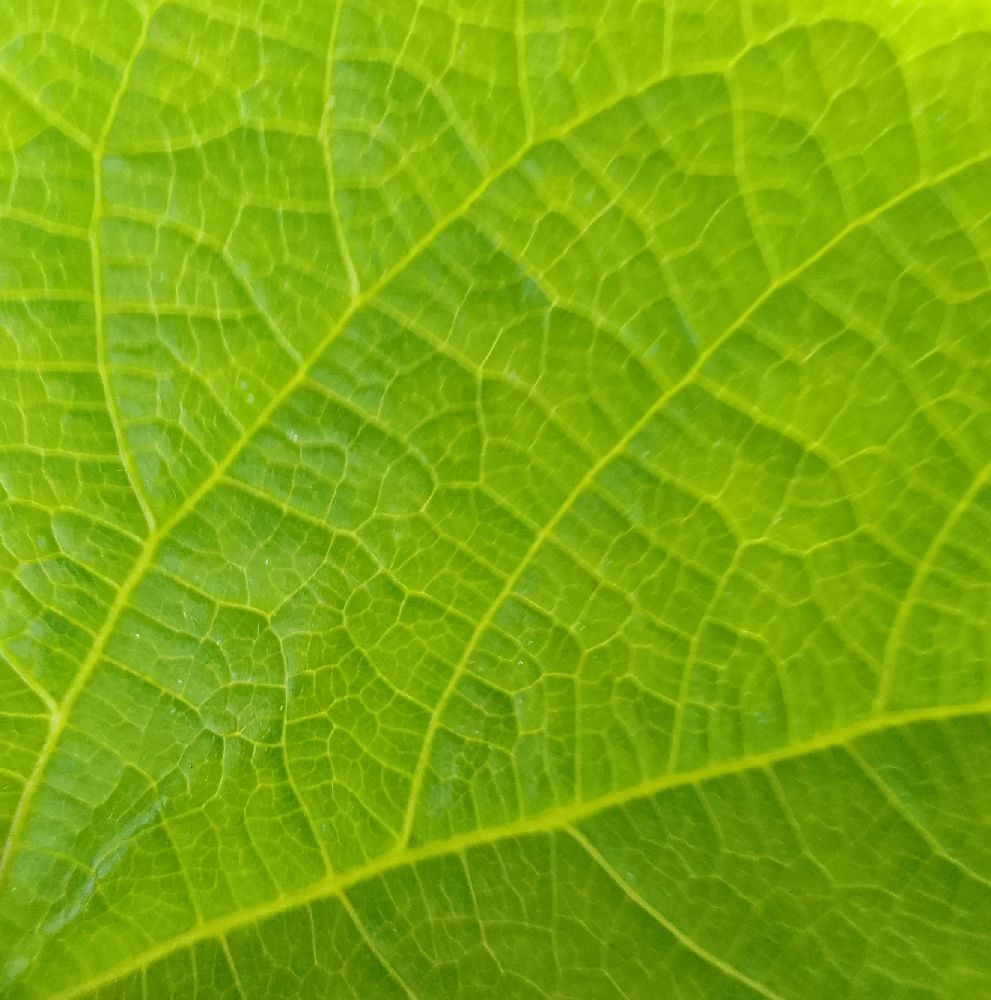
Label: healthy